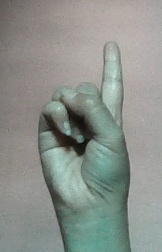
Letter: bb